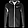
Label: Coat